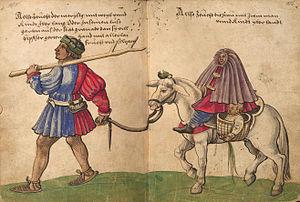
Le terme « morisque » désigne les musulmans d'Espagne qui se sont convertis au catholicisme entre 1499 et 1526. Il désigne également les descendants de ces convertis.